Mickey Rourke

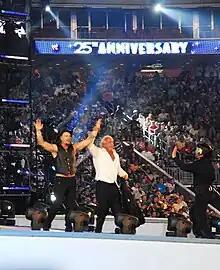
Rourke with Ric Flair at WrestleMania XXV

In early 2009, Rourke developed a small feud with WWE wrestler Chris Jericho, as part of a storyline. The storyline climaxed at WrestleMania XXV, when Rourke knocked out Jericho with a left hook after Jericho won his match against Jimmy Snuka, Ricky Steamboat, and Roddy Piper, with Ric Flair in their corner. In 2009, Rourke starred in John Rich's music video for Shuttin' Detroit Down alongside Kris Kristofferson. In 2009, he voiced protagonist US Navy SEAL Dick Marcinko in the video game "Rogue Warrior".